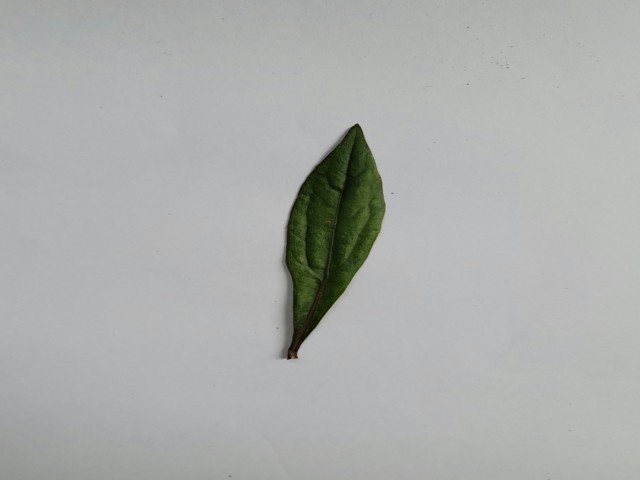
Plant: ayapan